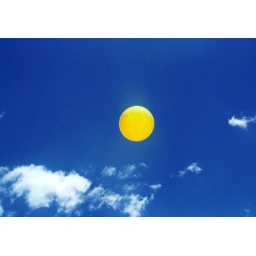
Bouncy yellow ball in a bright blue sky